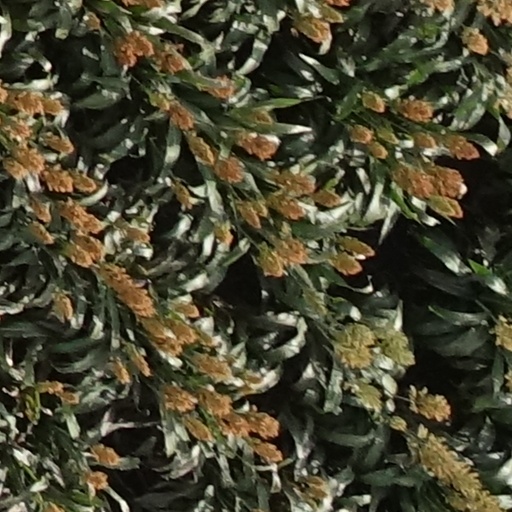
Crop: sorghum